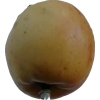
Label: apple